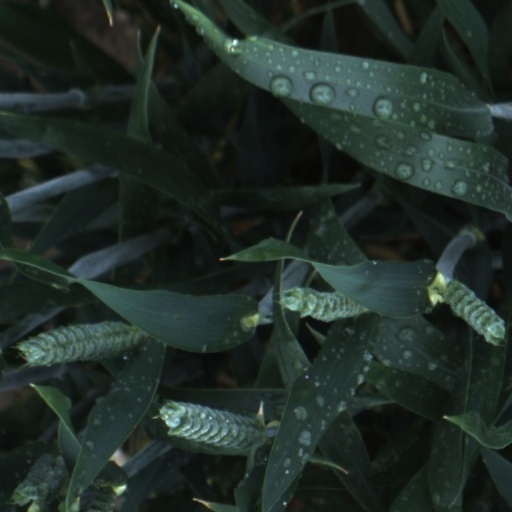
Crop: wheat